Petite messe solennelle

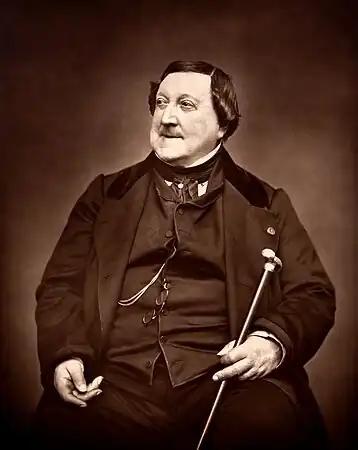
The composer in 1865

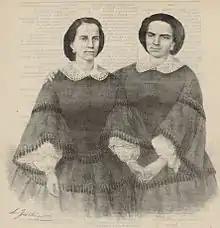
The sisters Carlotta and Barbara Marchisio, who often appeared together, including the first performance of the mass

Rossini composed the "Petite messe solennelle" in 1863, 34 years after writing his last opera, in Passy, where he spent the last decades of his life. Rossini and his wife entertained a circle of friends, holding "samedi soirs" for which he composed several pieces of chamber music, often vocal, which the composer called his "péchés de vieillesse" (sins of old age). The mass was possibly commissioned by Count Alexis Pillet-Will for his wife Louise to whom it is dedicated, but the musicologist Nancy P. Fleming points out that Rossini may have had reasons of his own to compose it, and dedicated it in response to staging the first performance.